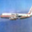
Label: airplane